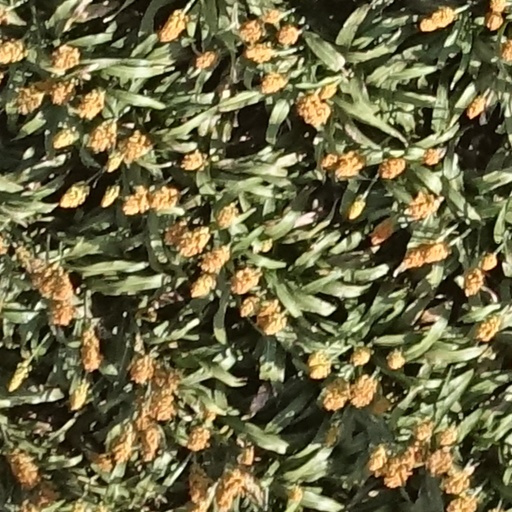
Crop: sorghum